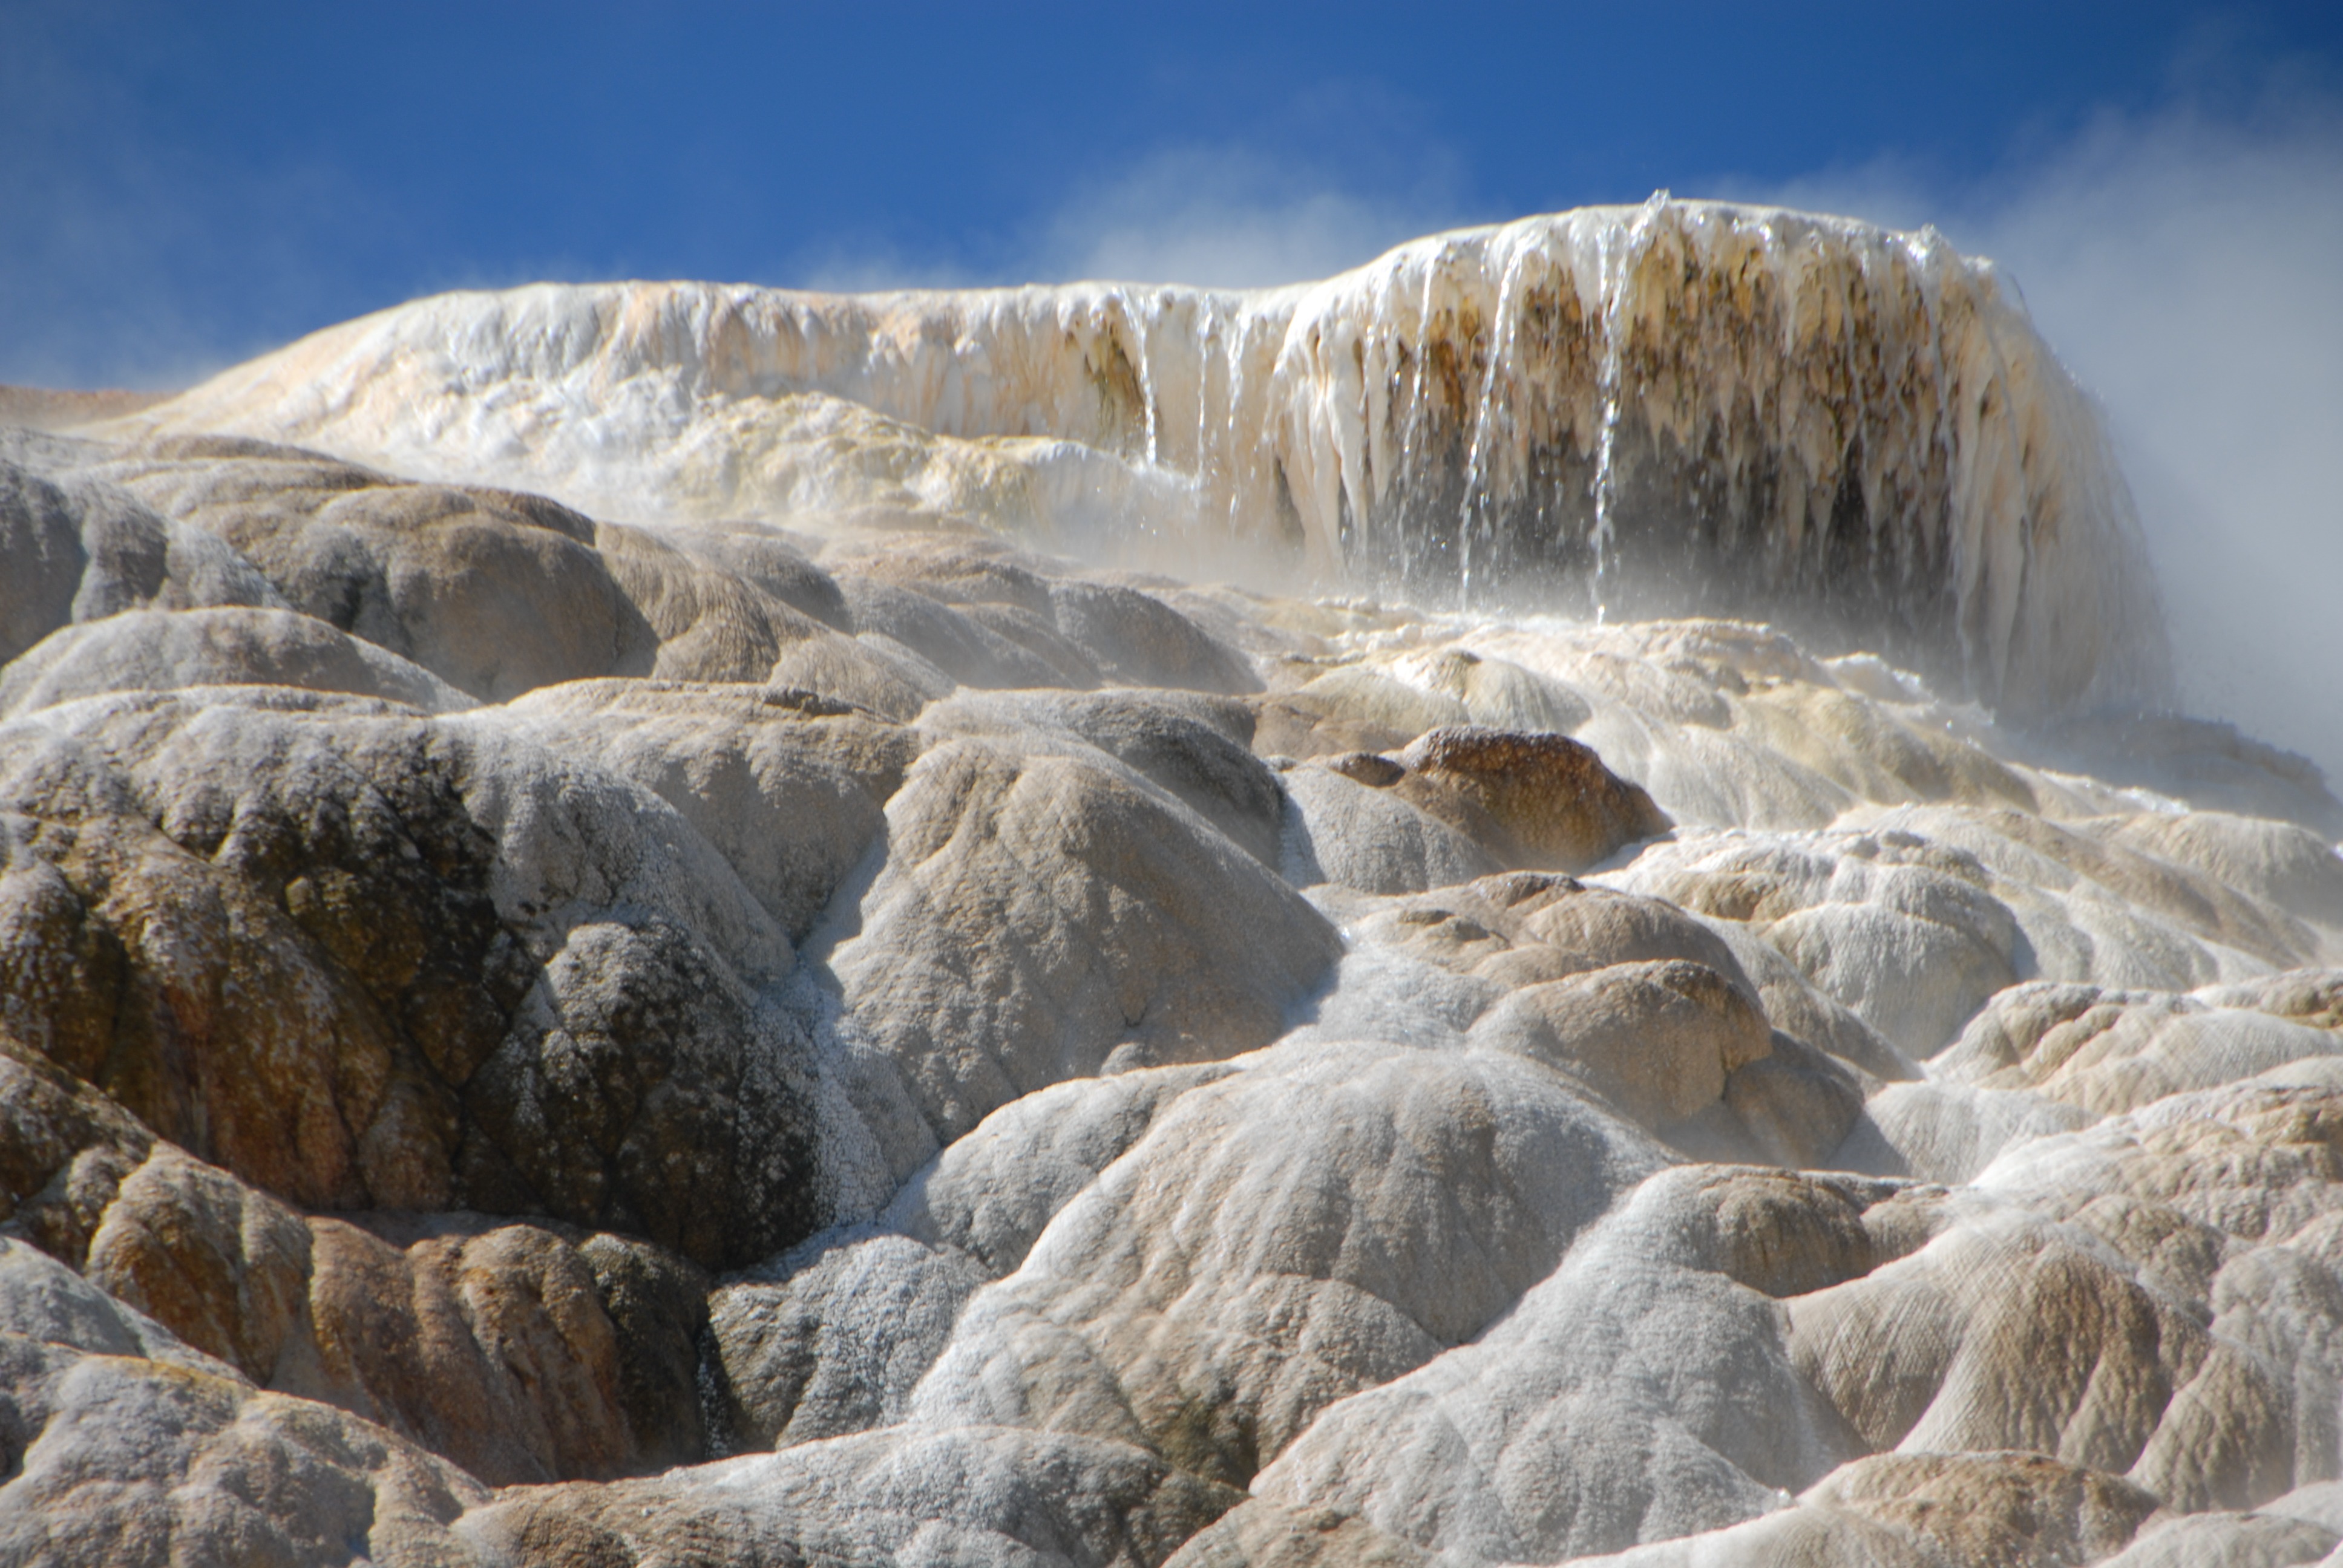
landscape, sea, coast, water, nature, rock, waterfall, mountain, winter, steam, wave, vacation, formation, cliff, ice, scenery, rapid, colorful, terrain, national park, material, body of water, yellowstone, colors, geology, badlands, hot, tourist attraction, minerals, wyoming, water feature, wadi, yellowstone national park, hot water, travertine, deposits, hot pool, mammoth hot springs, sinter, thermal feature, thermal features, thermophiles